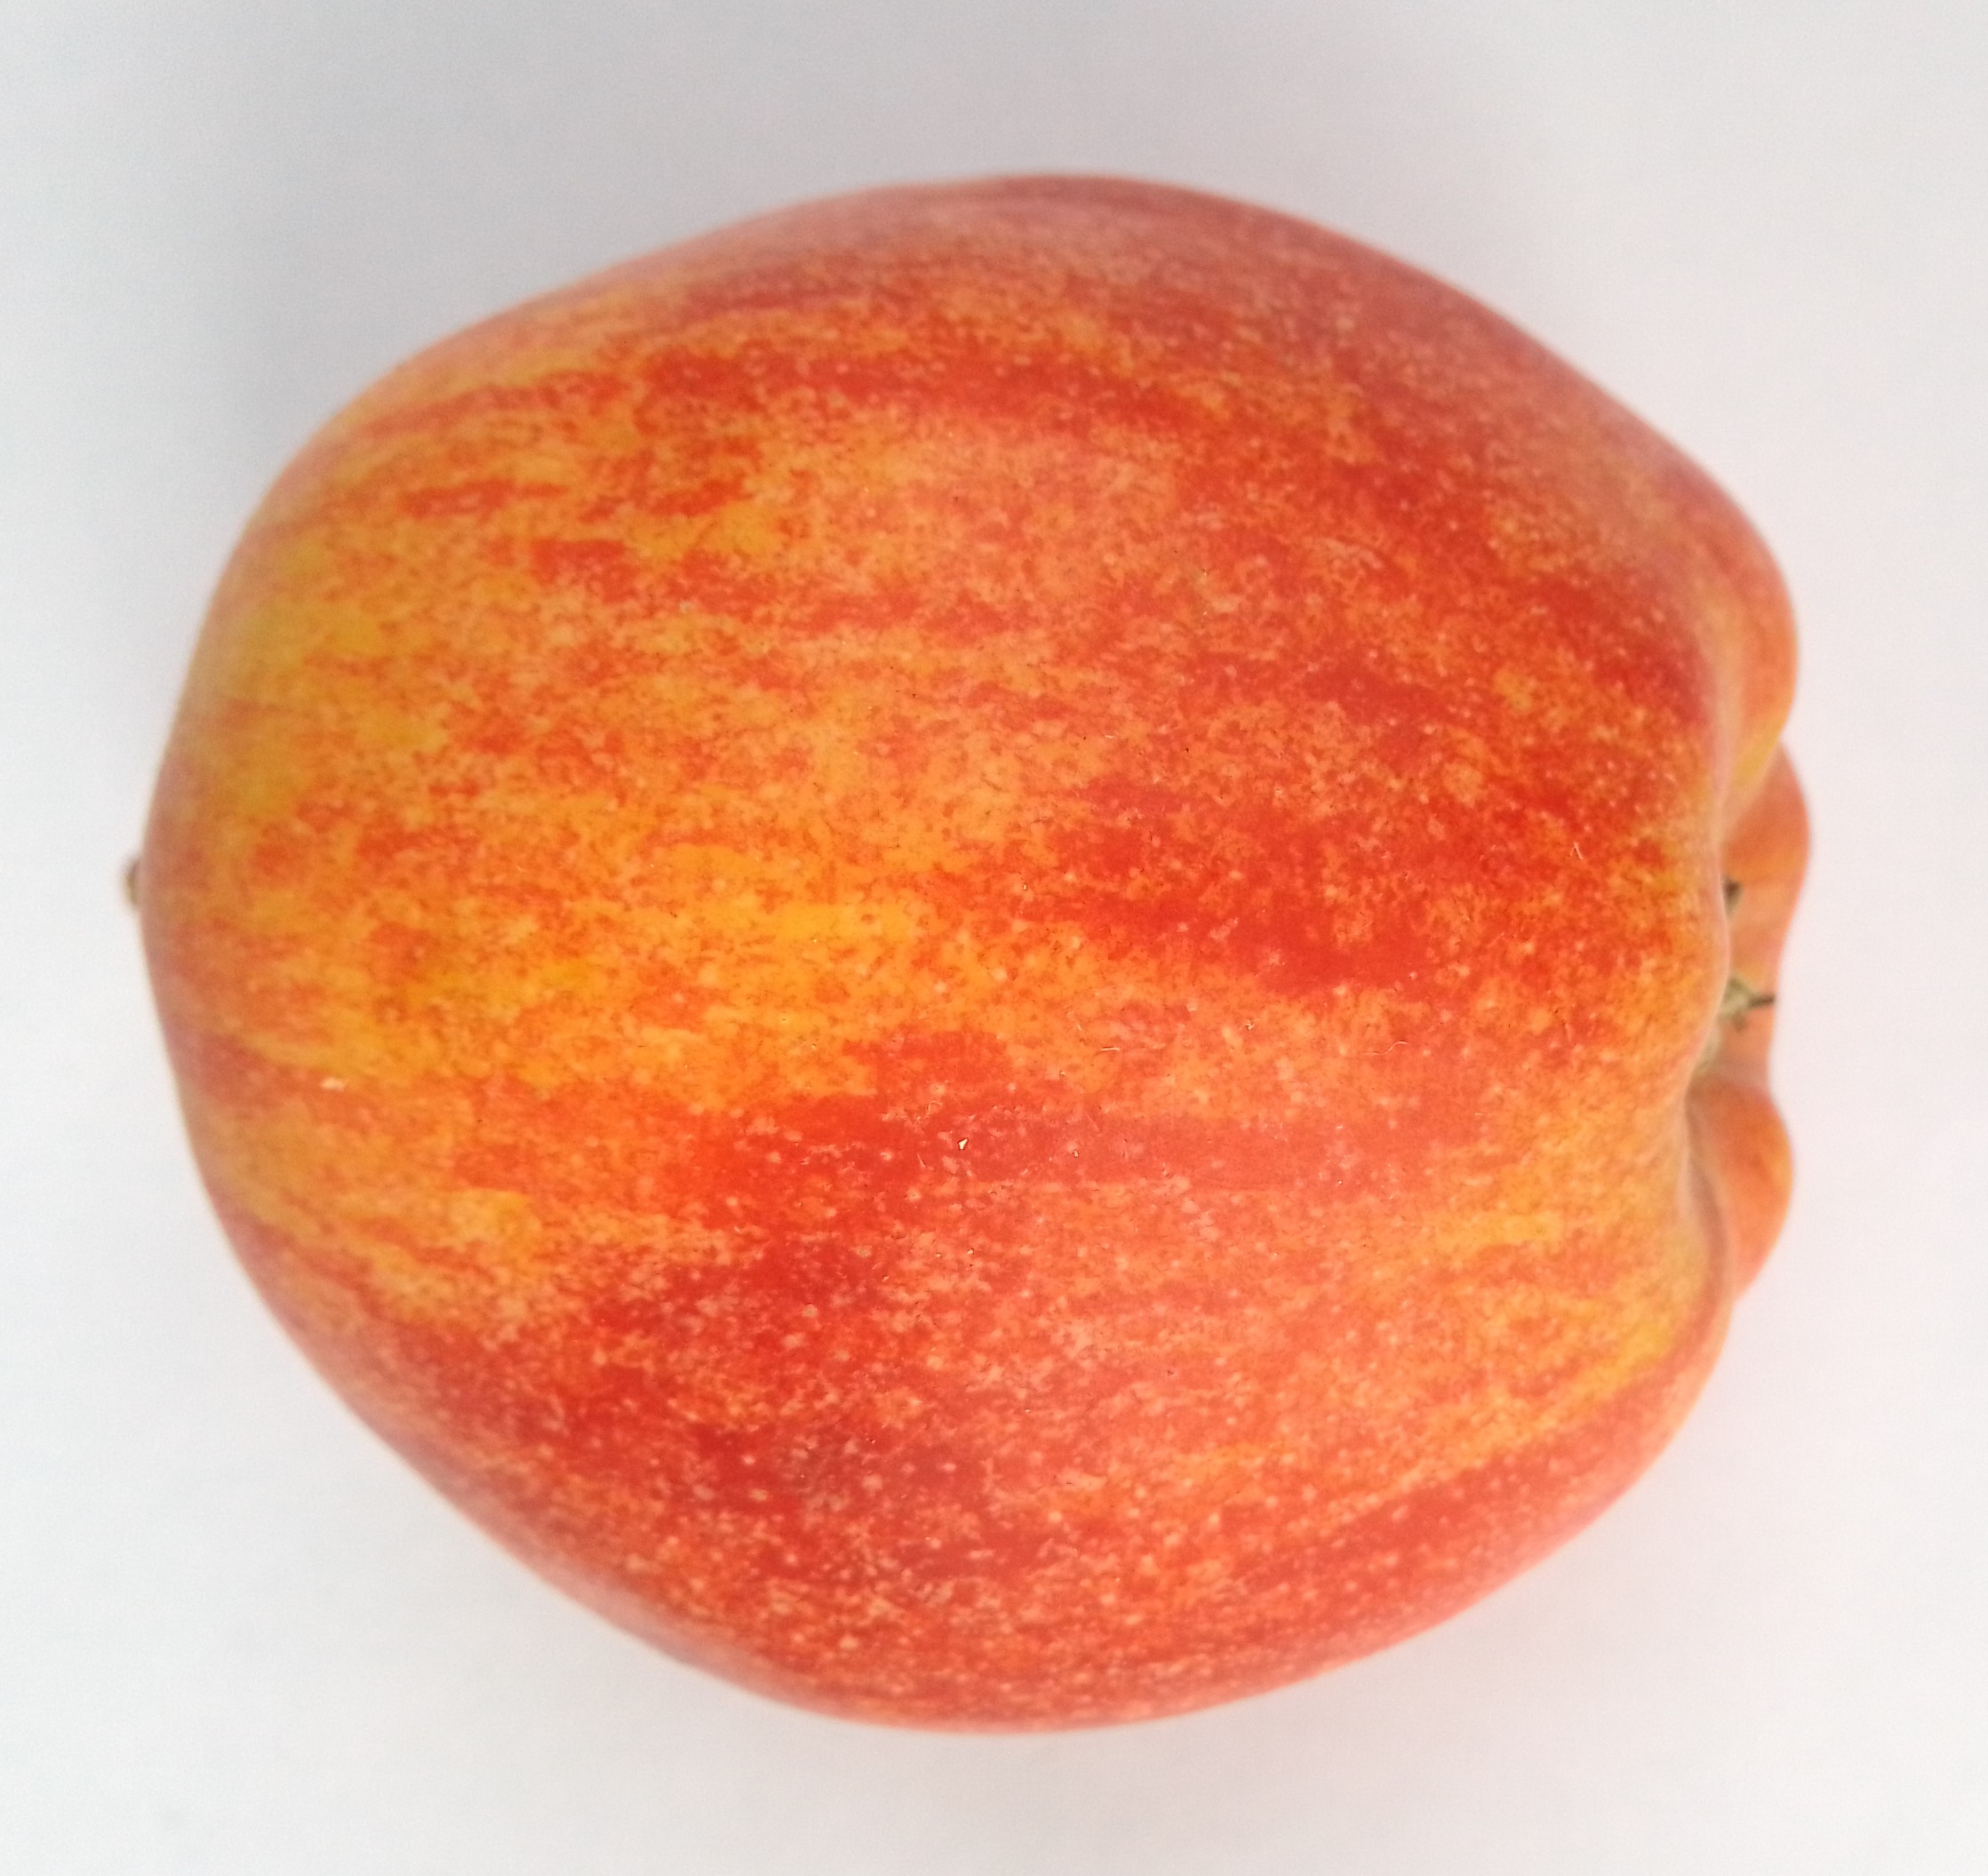
Fruit: apple
Condition: fresh